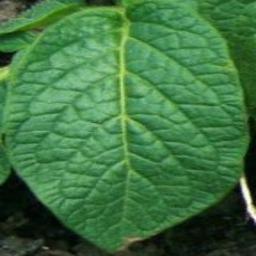
Etiqueta: Sana